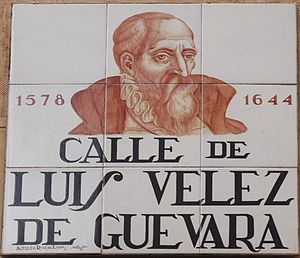
Luis Vélez de Guevara
Luis Vélez de Guevara var en spansk digter.